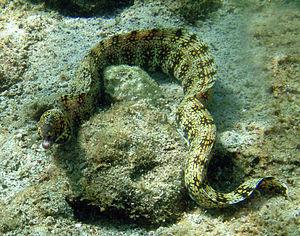
Les Muraeninae sont une sous-famille de poissons téléostéens serpentiformes, de la famille des Muraenidae.